Twenty-Four Protective Deities

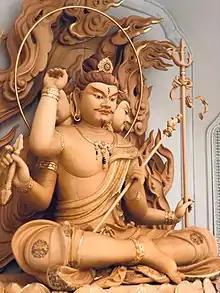

In Chinese, he is known as , meaning "Great self-existent deva", as well as , which is a Chinese transcription of "Maheśvara" in Sanskrit. In Buddhist cosmology, he is considered the ruler of the three realms. He is described under two forms, one as the prince of demons, the other as a divine Bodhisattva. As a Piśāca, head of the demons, he is represented in Buddhist iconography with three eyes and eight arms, and riding on a white bull; a bull or a linga being his symbol. As a Śuddhāvāsa, or Pure dwelling, he is described as a bodhisattva of the tenth or highest degree, on the point of entering Buddhahood.